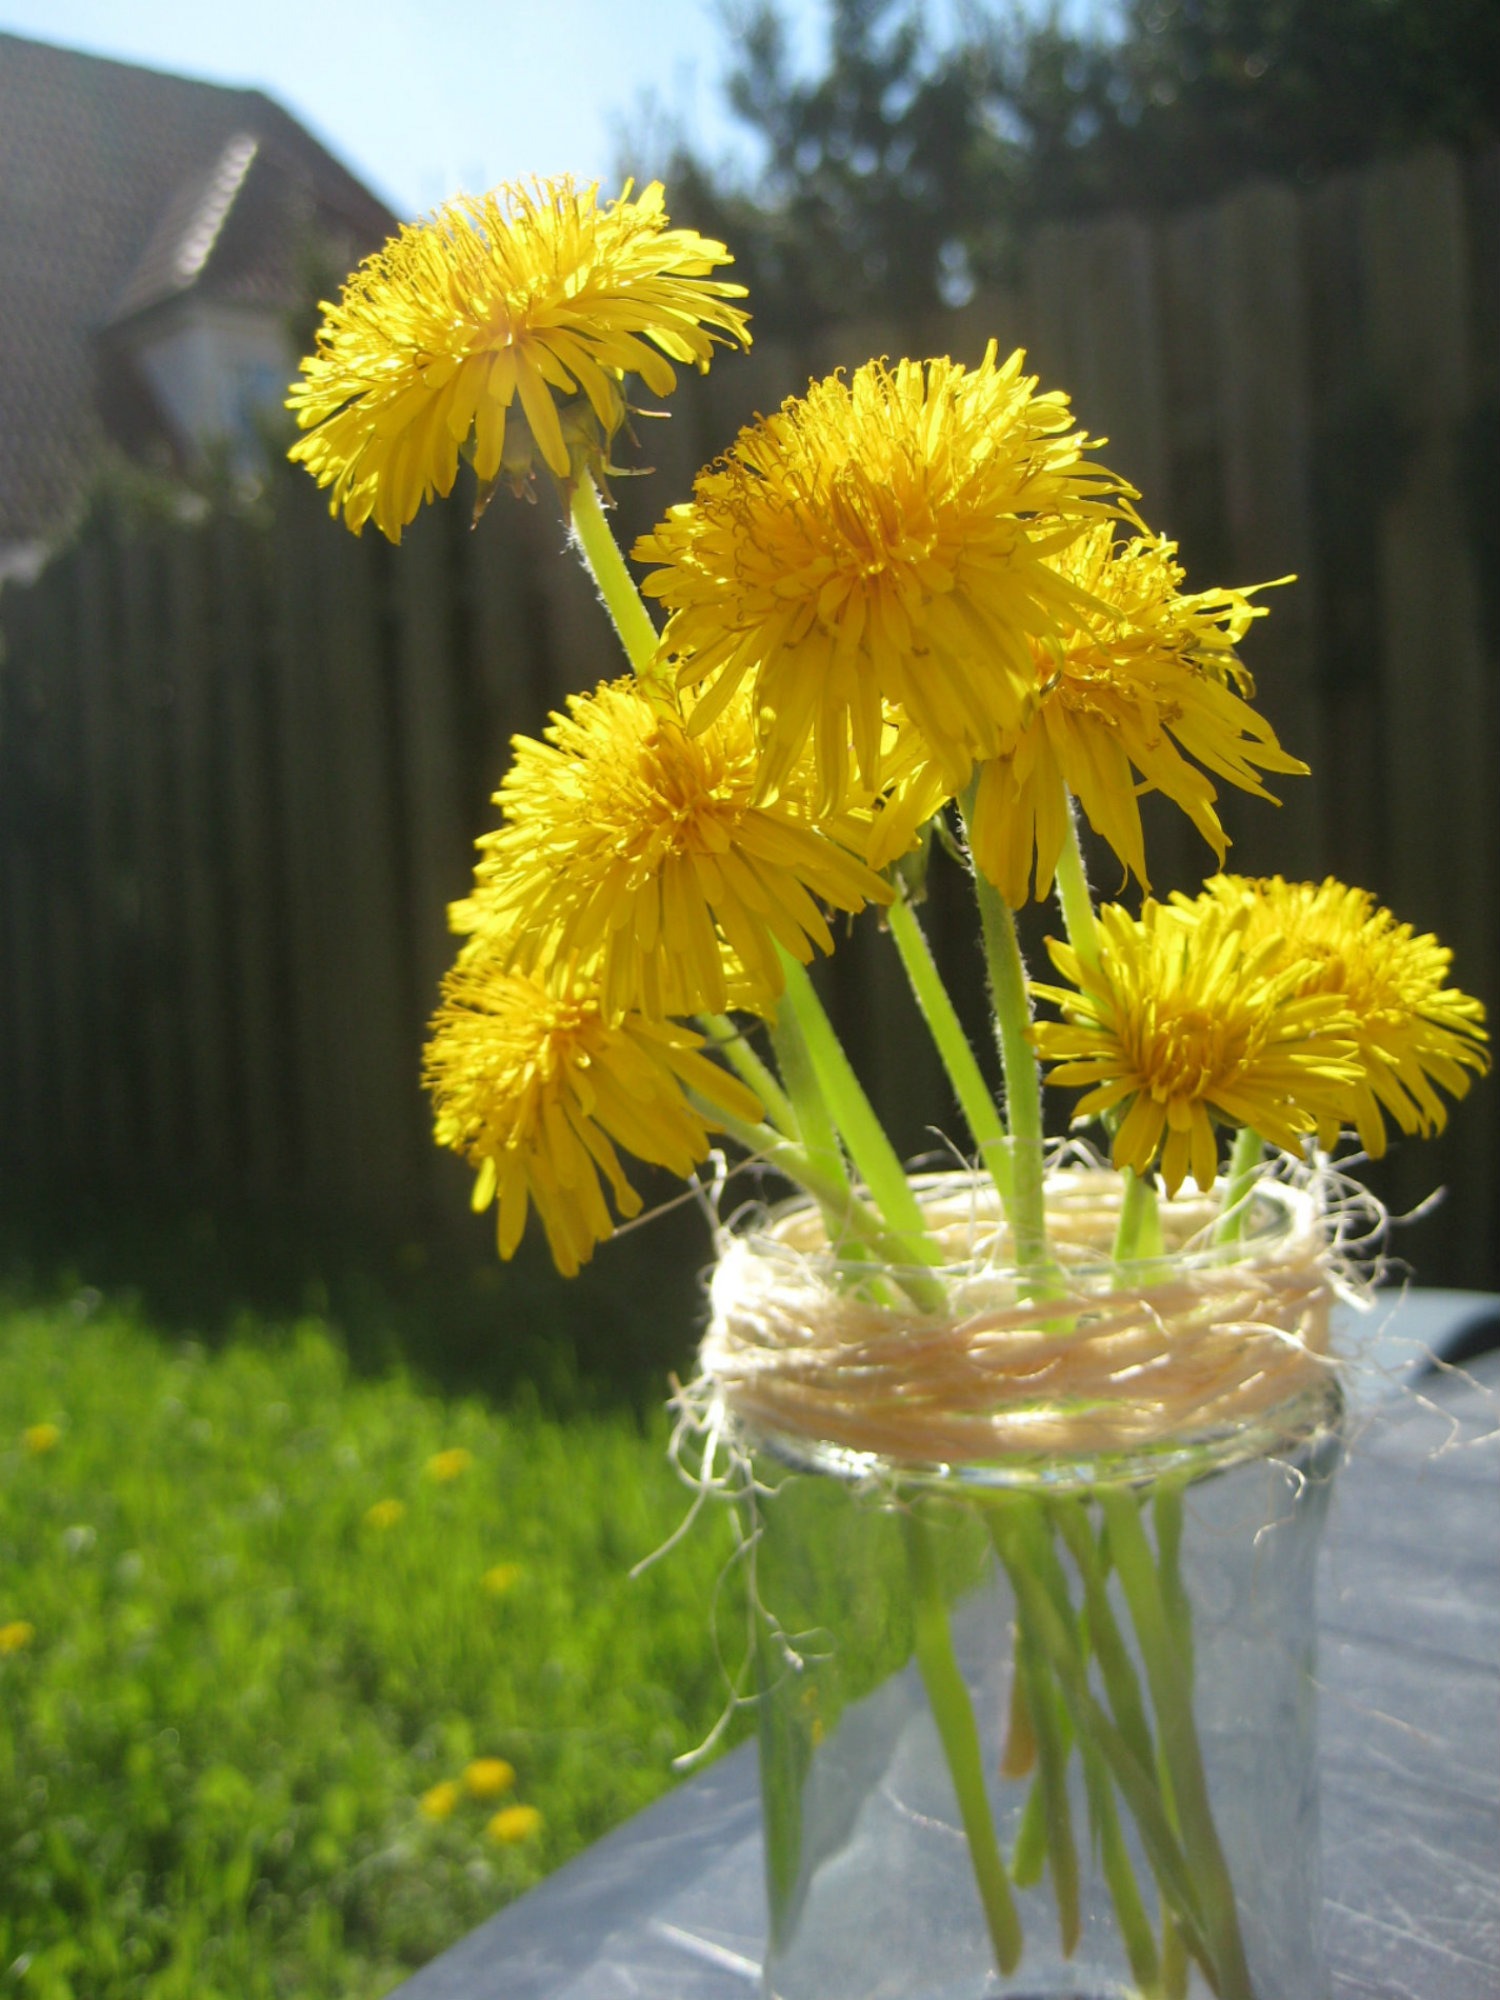
nature, plant, dandelion, flower, herb, yellow, flora, gerbera, floristry, flowering plant, daisy family, flower bouquet, floral design, annual plant, land plant, chrysanths, flower arranging